Sylvanus Wade House

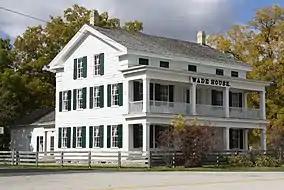
Wade House in 2012

The Sylvanus Wade House is a former stagecoach inn located in Greenbush, Wisconsin, United States. The house provided lodging and meals to travelers in the mid-1800s, before the construction of a nearby railroad made the stagecoach route obsolete. Today, it is part of the Wade House Historic Site.